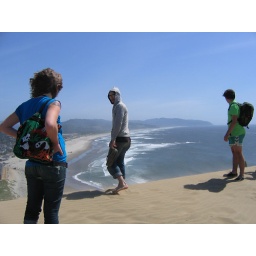
sadly there were a lot of trucks on the beach far below